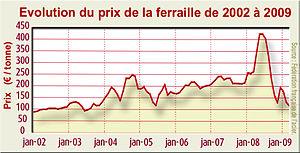
évolution du prix de la ferraille sur 7 ans en France, avec effet de la demande chinoise, puis ""crise""."
On désigne par ferraille ou déchets de métaux ferreux les débris de pièces de fer, de fonte ou d'acier. Un ferrailleur est un marchand de ferraille et divers alliages.